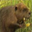
Label: beaver